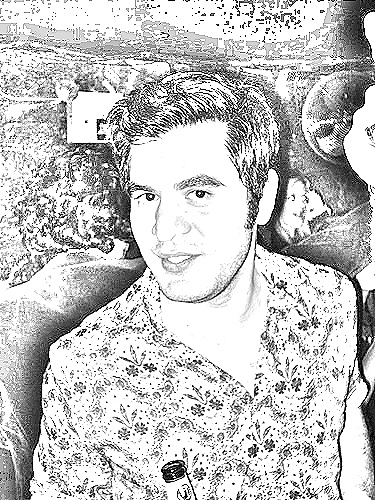
Portrait style: Sketch Portrait